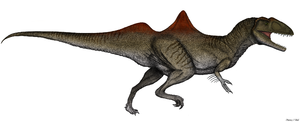
Les Carcharodontosauridae, forment une famille éteinte de dinosaures théropodes carnivores du clade des carnosaures ayant vécu au cours du « Crétacé moyen », du Barrémien au Turonien, soit il y a environ entre ≃129,4 et 89,8 millions d'années.
Carcharodontosaurus est un genre éteint de dinosaures théropodes appartenant au clade des Carcharodontosauridae ayant vécu entre 112 et 93,5 Ma, de l'Albien inférieur au Turonien inférieur pendant le « Crétacé moyen » dans ce qui est actuellement l'Afrique du Nord.
Concavenator est un genre éteint de dinosaures de la famille des carcharodontosauridés, découvert en 2010, et reconnaissable immédiatement à sa bosse pointue en bas de son dos, le résultat d'une élongation de deux vertèbres pré-sacrées.